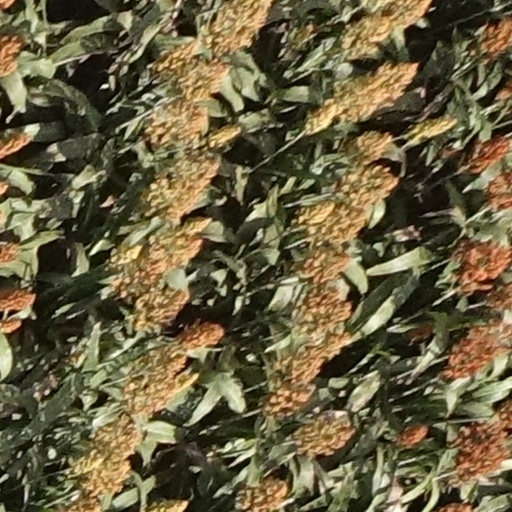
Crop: sorghum